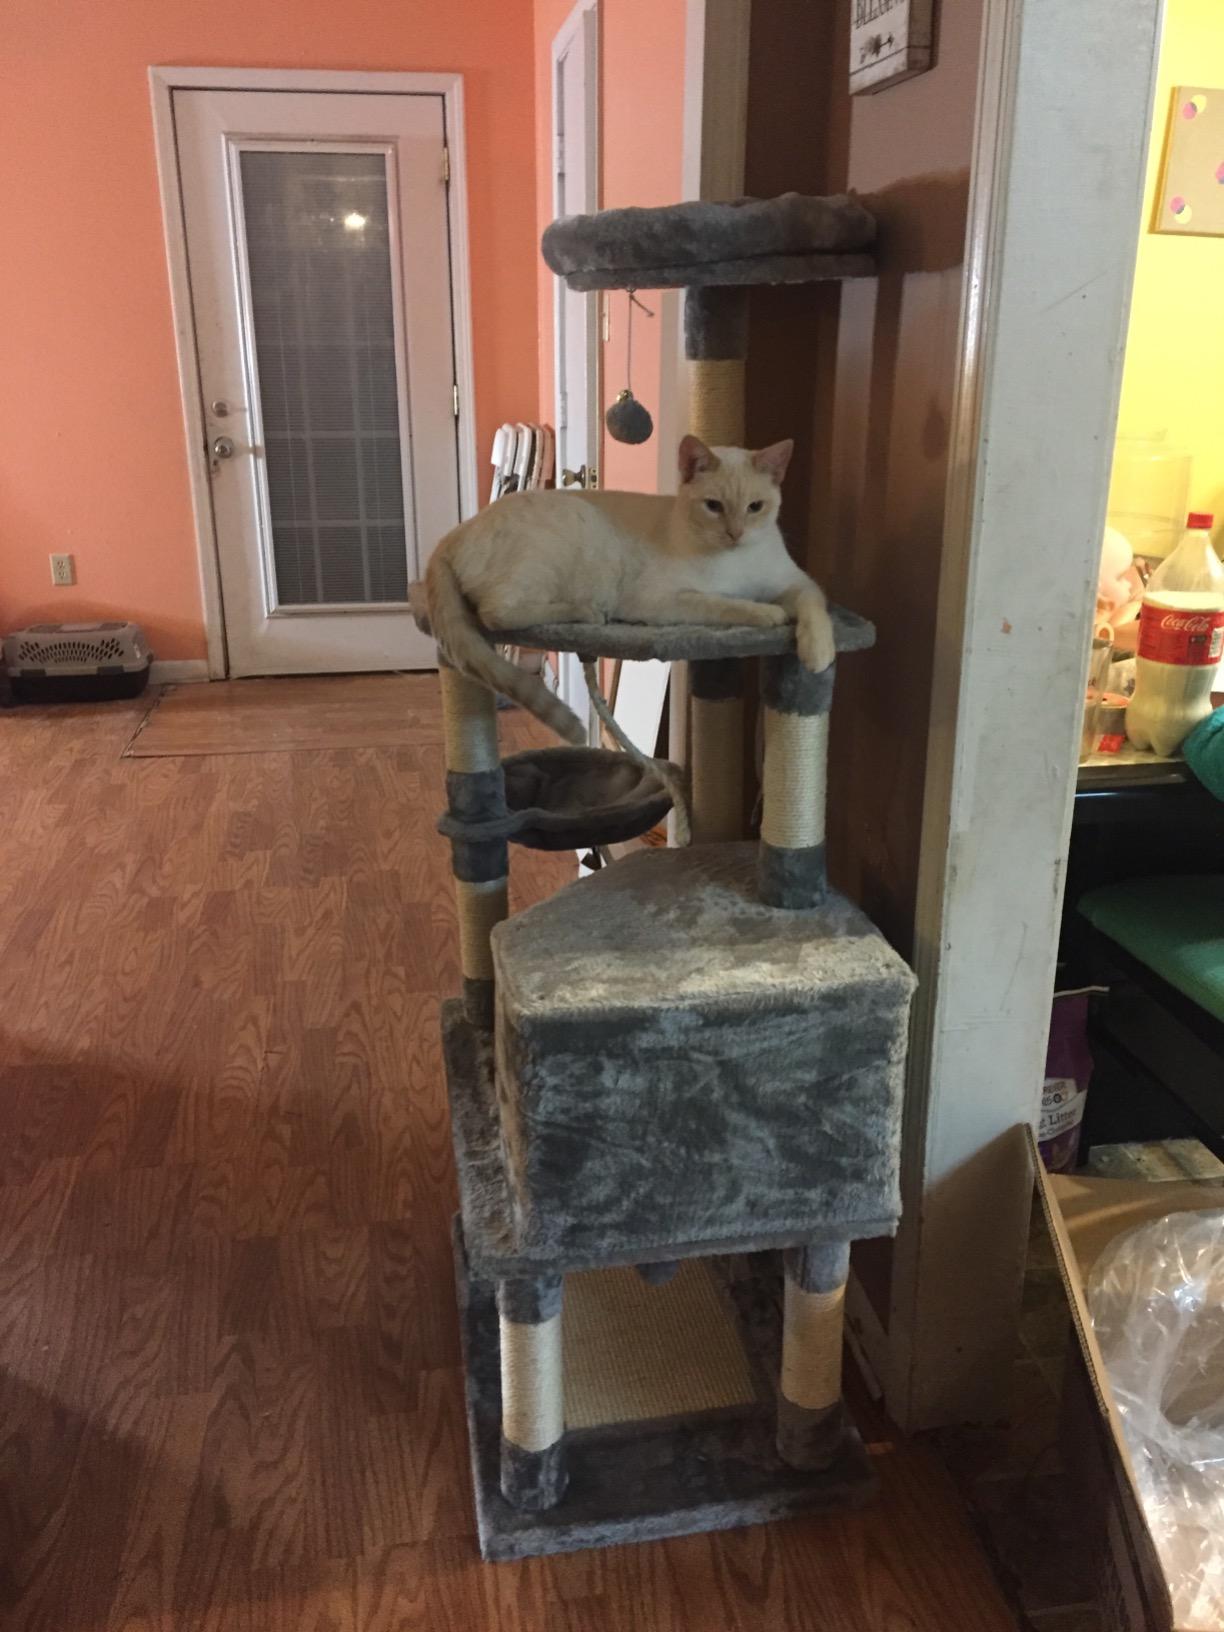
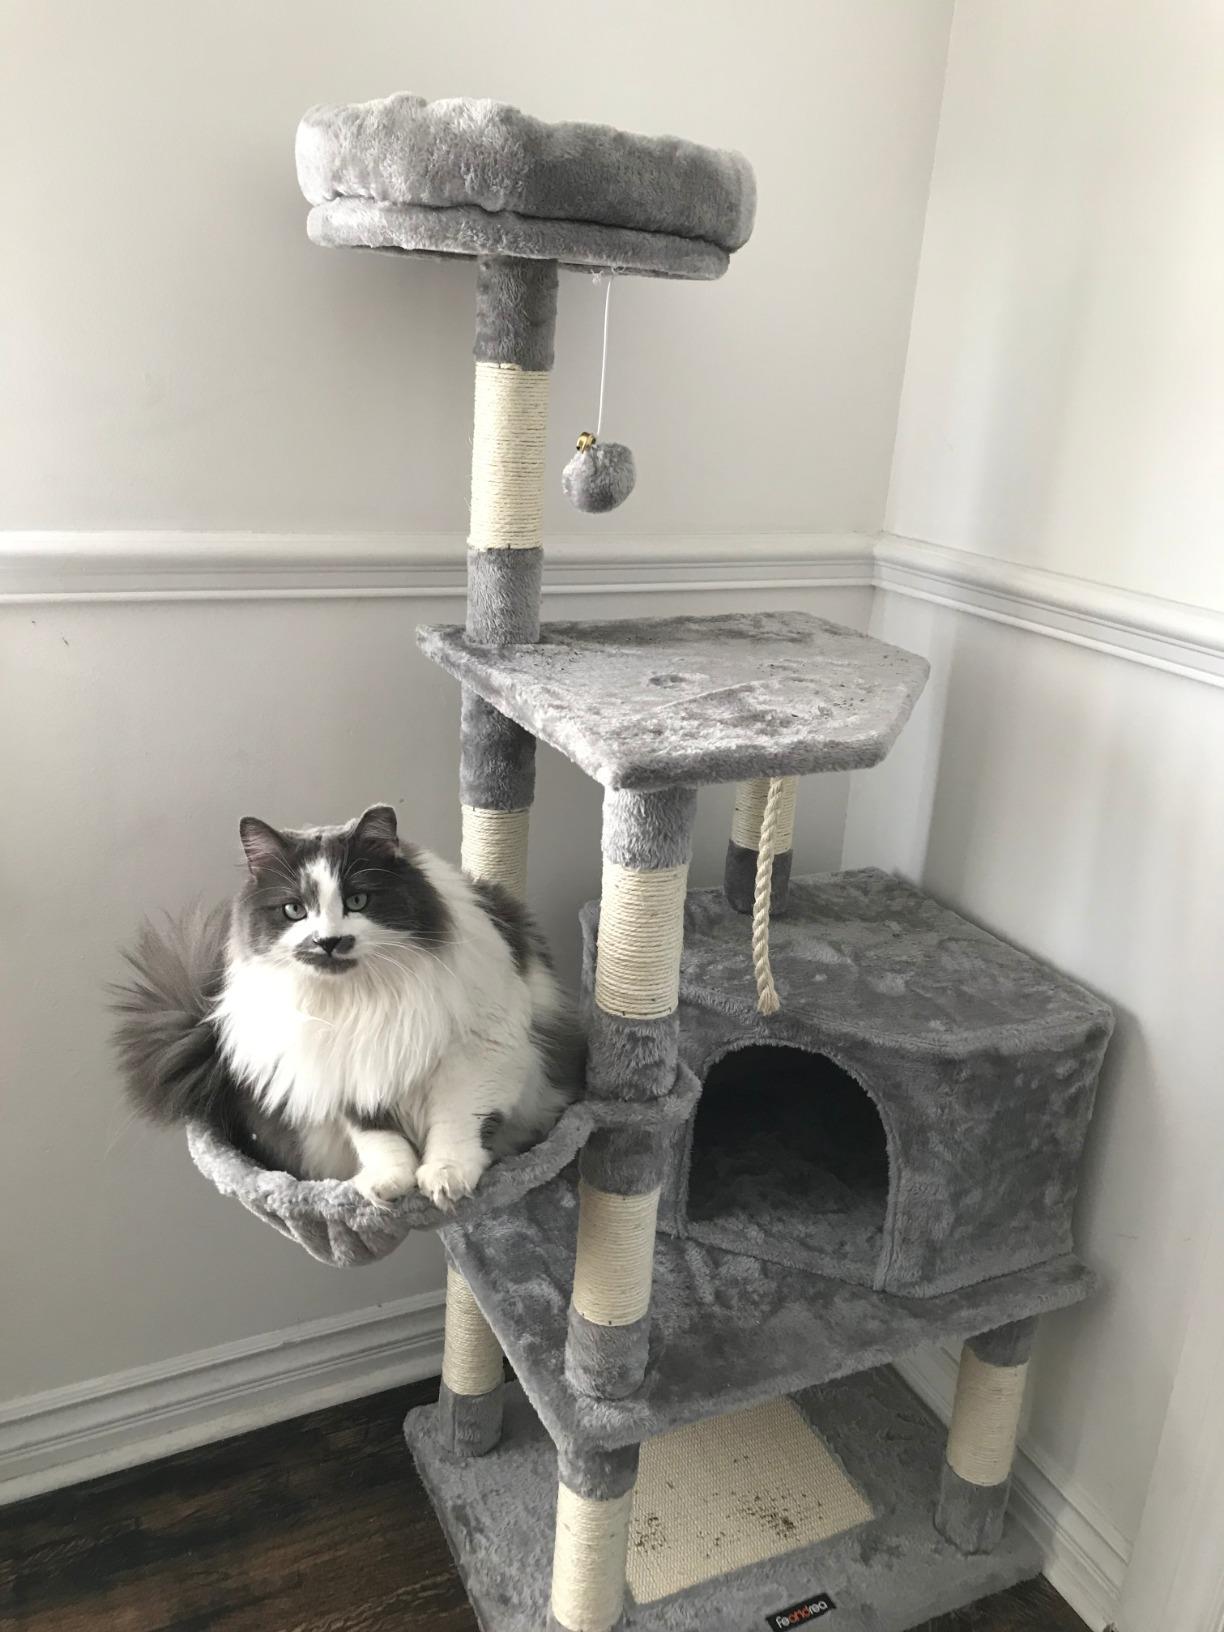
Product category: items_cat tree
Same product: yes